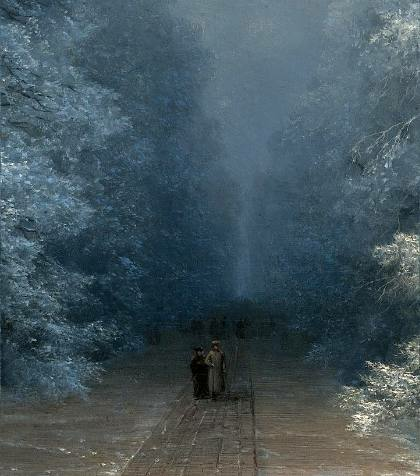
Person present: No